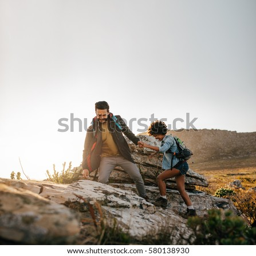
young couple hiking help each other in mountains .